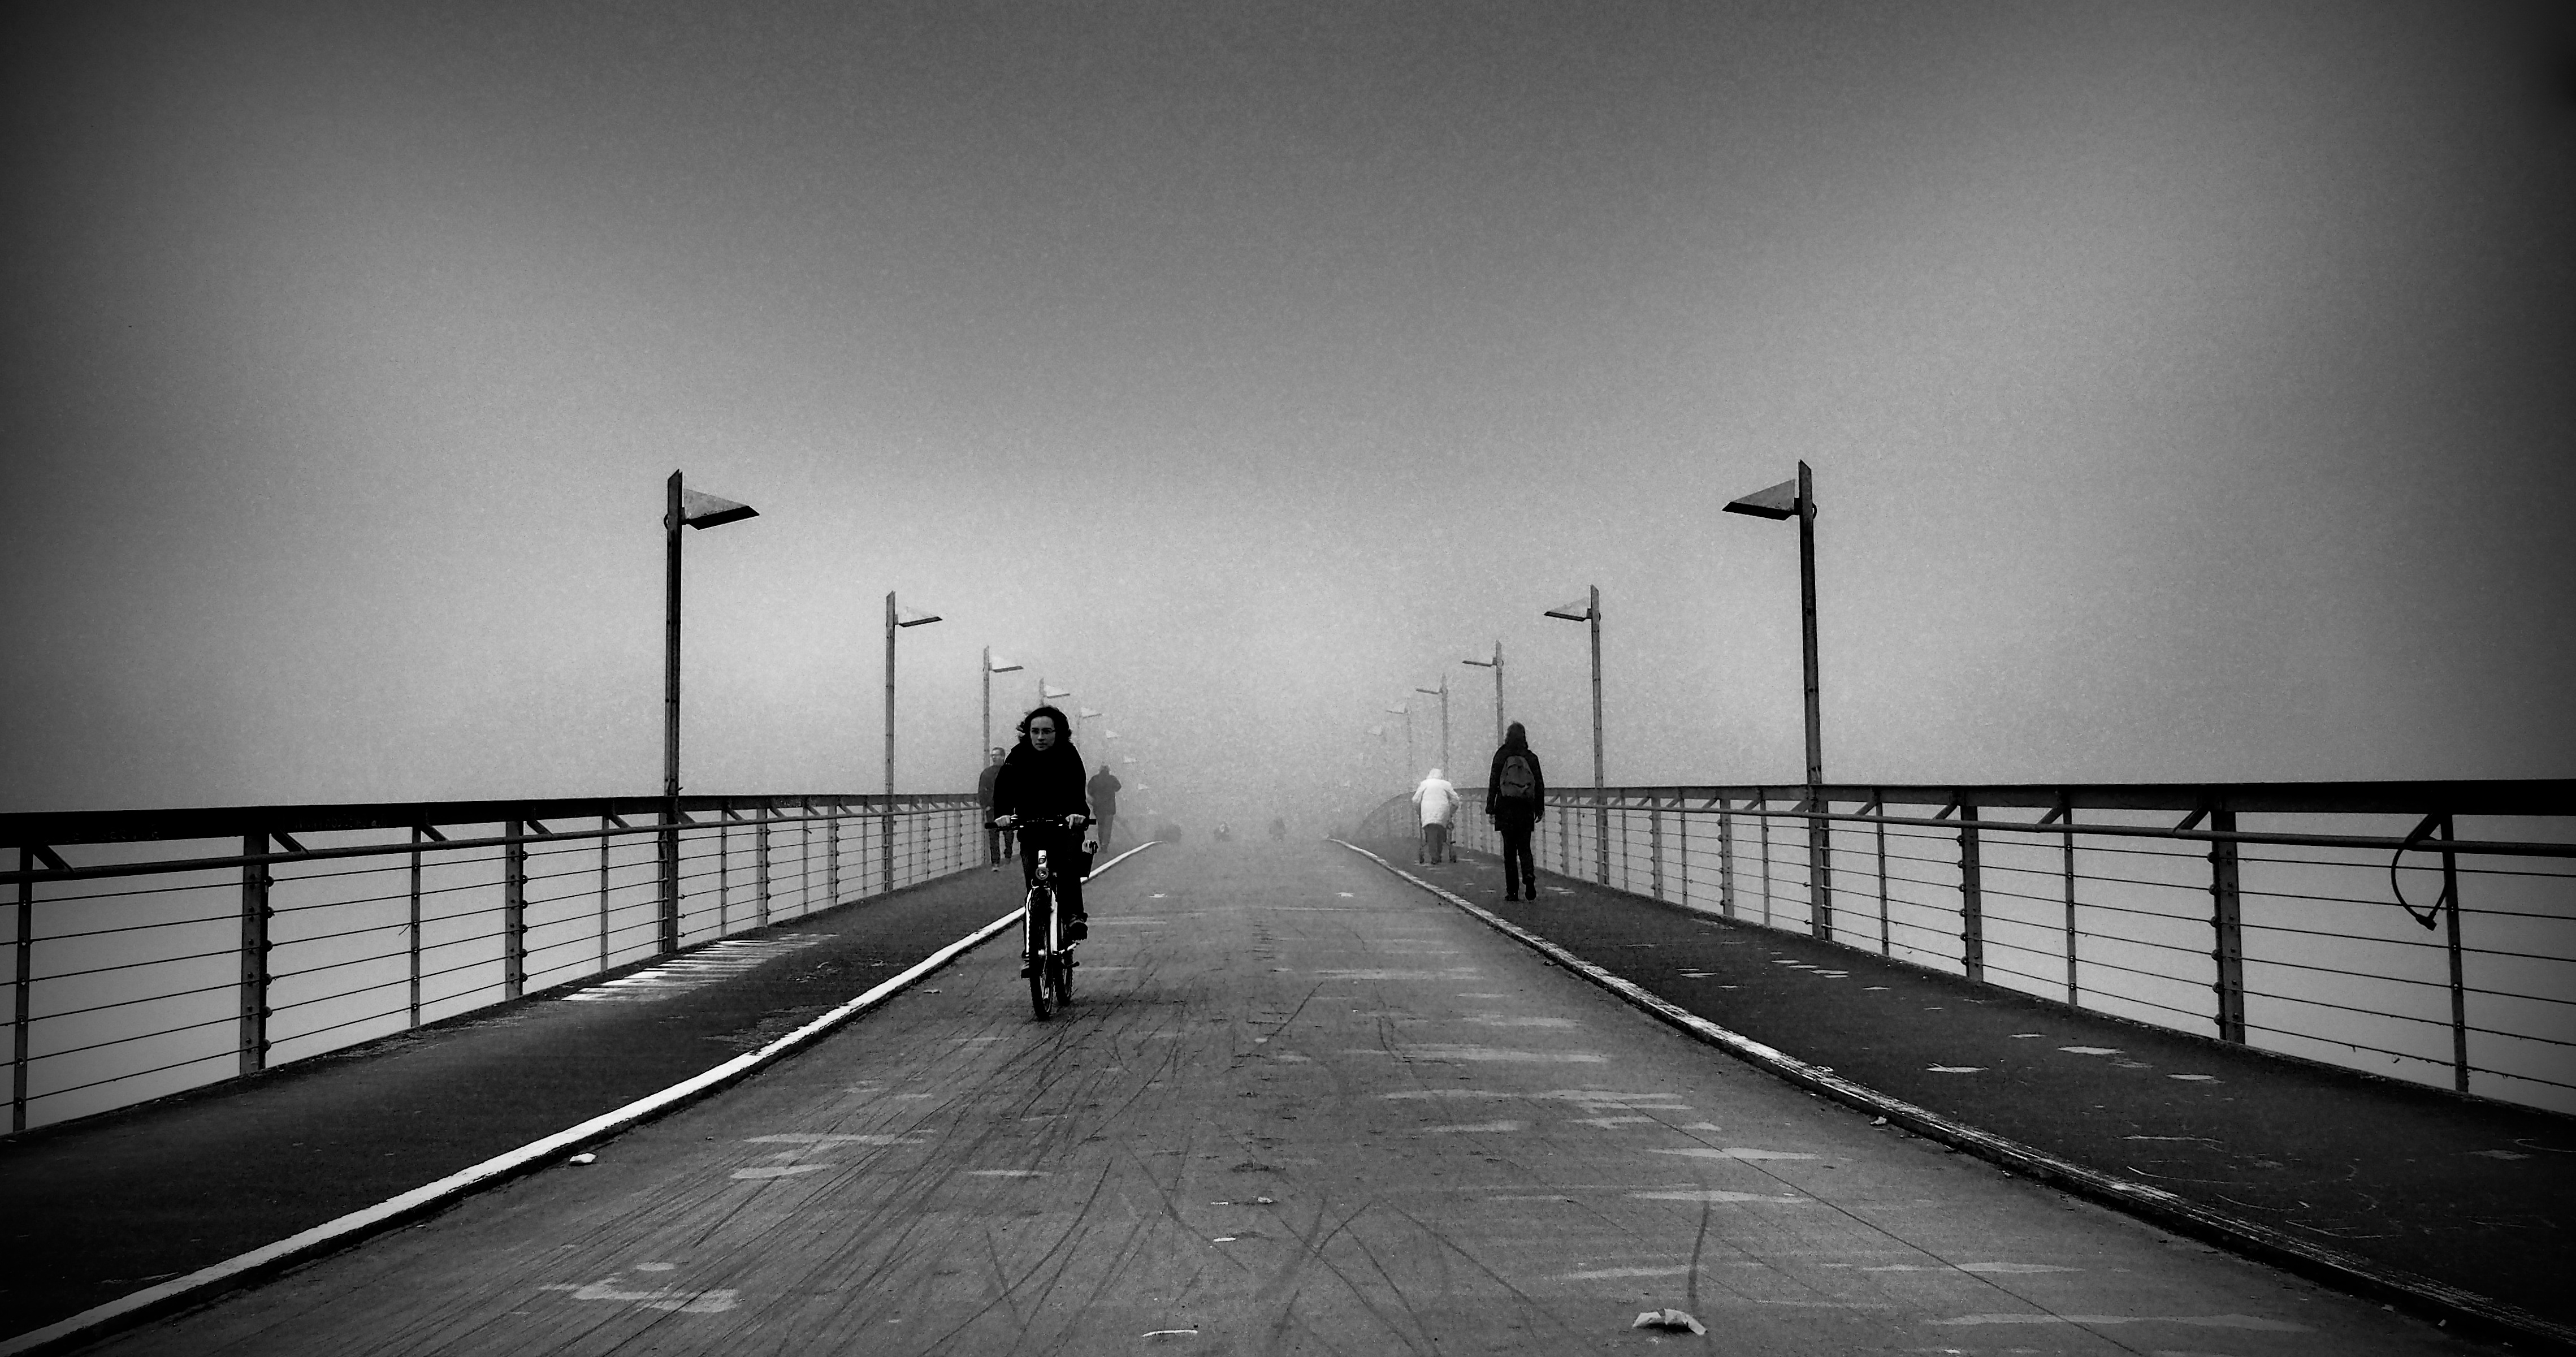
horizon, light, black and white, people, fog, white, bridge, street, morning, line, shadow, darkness, black, monochrome, bw, candid, symmetry, sw, nebel, shape, monochrome photography, film noir, atmospheric phenomenon